Panama Canal Railway

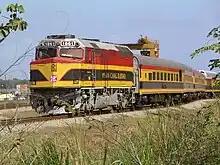
Panama Canal #1861 at the head of a passenger train within the Colon yards

The railway greatly assisted the building of the Panama Canal. Besides hauling millions of tons of men, equipment, and supplies, the railroad did much more. Essentially all of the hundreds of millions of cubic yards of material removed from the required canal cuts were broken up by explosives, loaded by steam shovels, mounted on one set of railroad tracks, loaded onto rail cars, and hauled out by locomotives pulling the spoils cars running on parallel tracks.